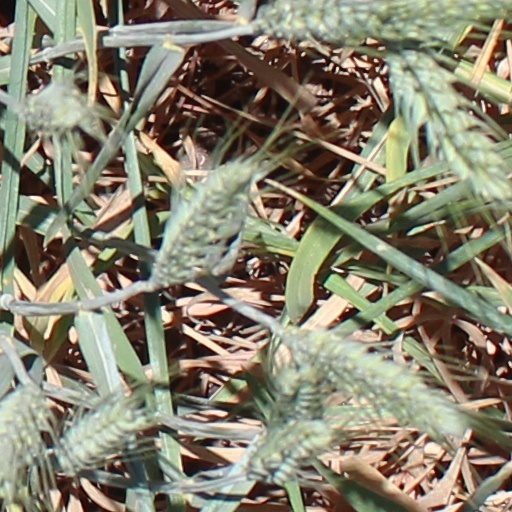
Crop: wheat